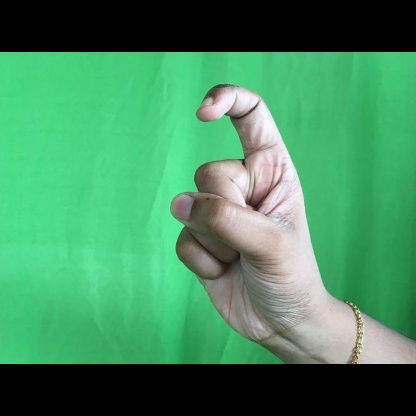
Mudra: Tamarachudam